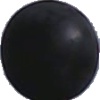
Label: blue_grape